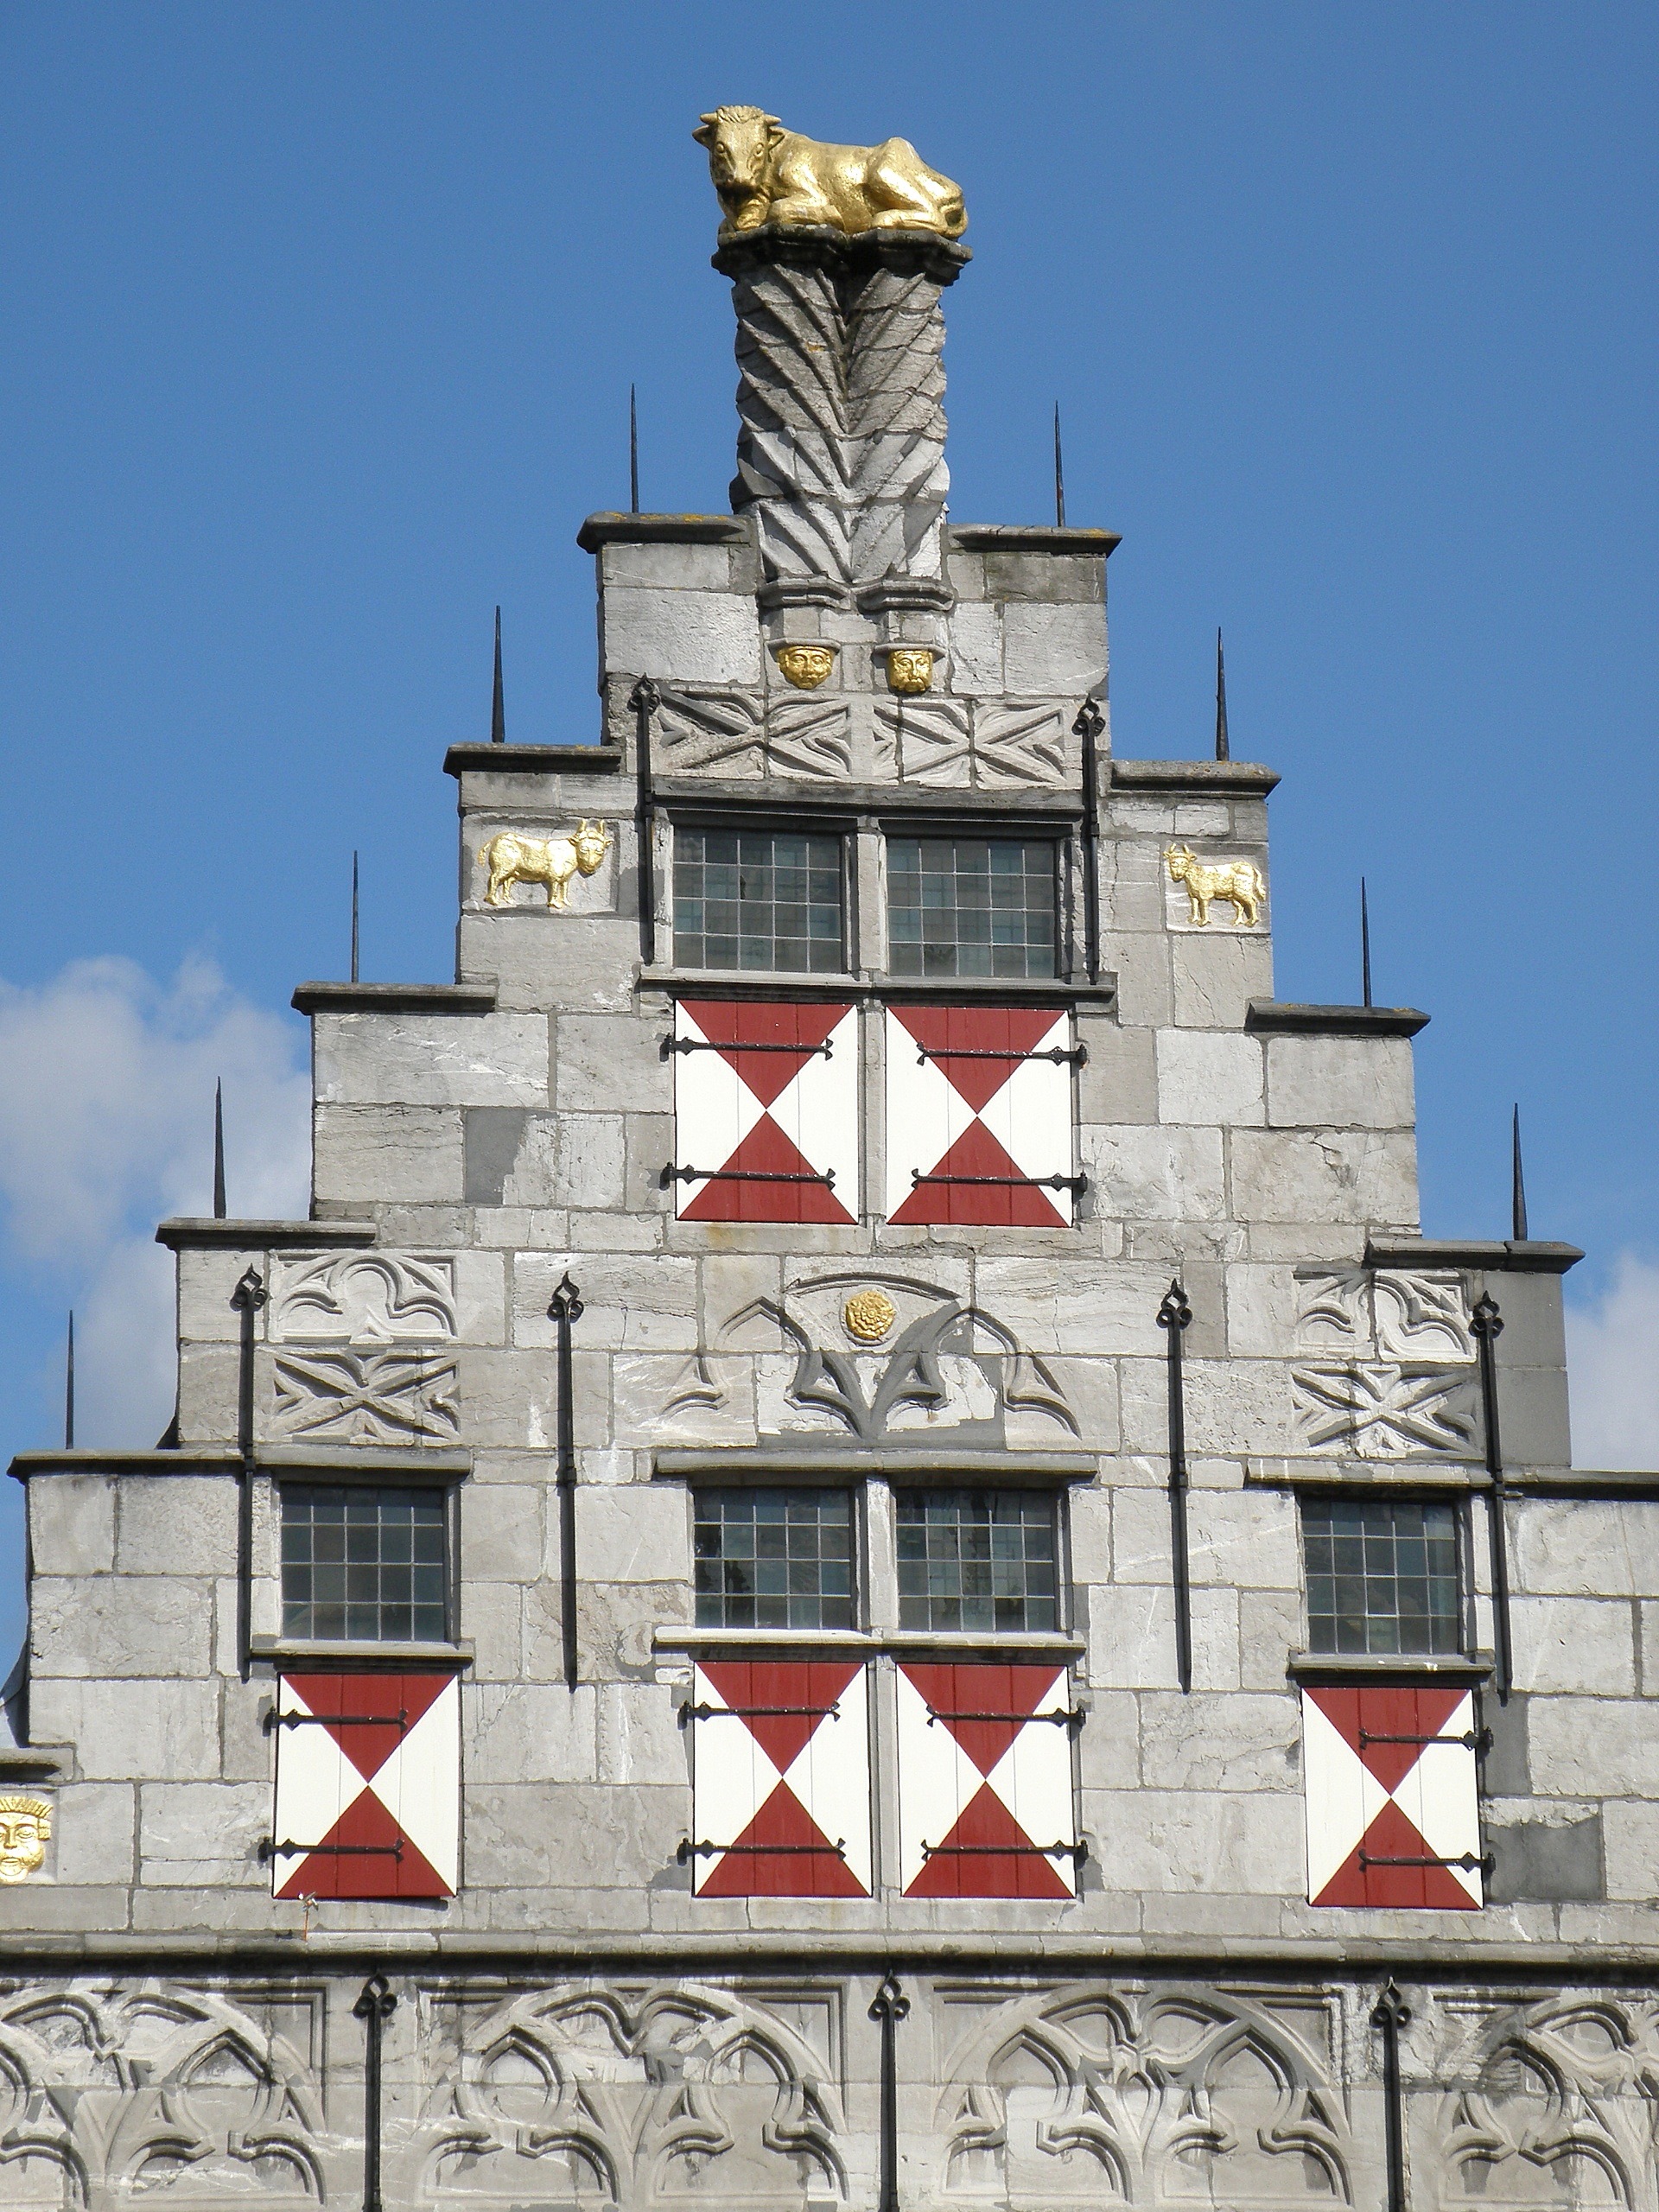
architecture, structure, town, building, city, urban, wall, tower, landmark, facade, clock tower, bell tower, outside, netherlands, colors, windows, unique, cities, dordrecht, urban area